Anthony the Great

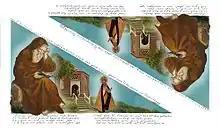
Pilgrimage banners from the shrine in Warfhuizen

Anthony was on a journey in the desert to find Paul of Thebes, who according to his dream was a better Hermit than he. Anthony had been under the impression that he was the first person to ever dwell in the desert; however, due to the dream, Anthony was called into the desert to find his "better", Paul. On his way there, he ran into two creatures in the forms of a centaur and a satyr. Although chroniclers sometimes postulated that they might have been living beings, Western theology considers them to have been demons.